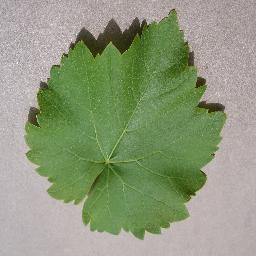
Label: Grape___healthy